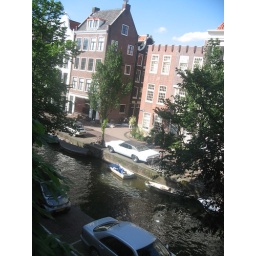
Looking out the window of the second floor of the apartment in Amsterdam